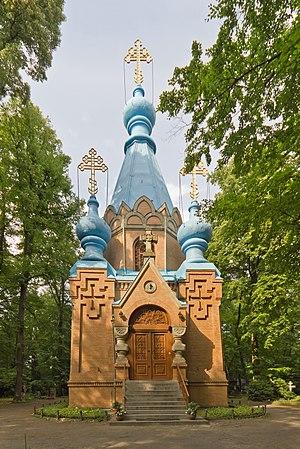
Le cimetière russe de Berlin-Tegel est un cimetière berlinois situé sur la Wittestraße 37, dans le quartier de Tegel, au nord-ouest de Berlin. Il fut fondé en 1893 pour la communauté russe-orthodoxe de la capitale de l'Empire allemand. De nombreux exilés de Russie en majorité issus de la noblesse, émigrés après la Révolution d'Octobre y reposent, parmi lesquels le père de Vladimir Nabokov ou celui de Sergueï Eisenstein, Mikhaïl Eisenstein.